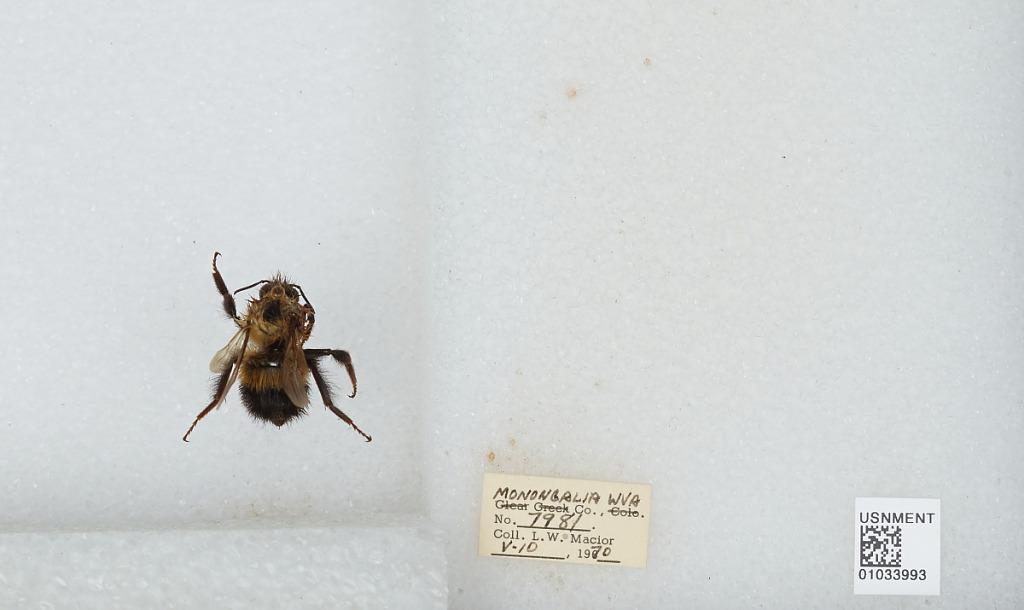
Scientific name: Bombus (Pyrobombus) vagans vagans Smith
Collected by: L. Macior
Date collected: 1970-5-10
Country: United States
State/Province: West Virginia
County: Monongalia
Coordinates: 39.6303, -80.0464